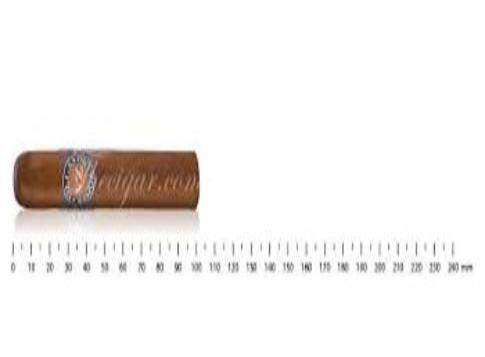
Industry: Necessities